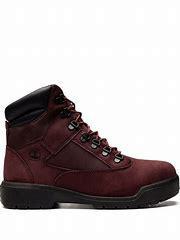
Brand: Timberland
Model: 6 Inch Field